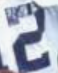
Number: 2